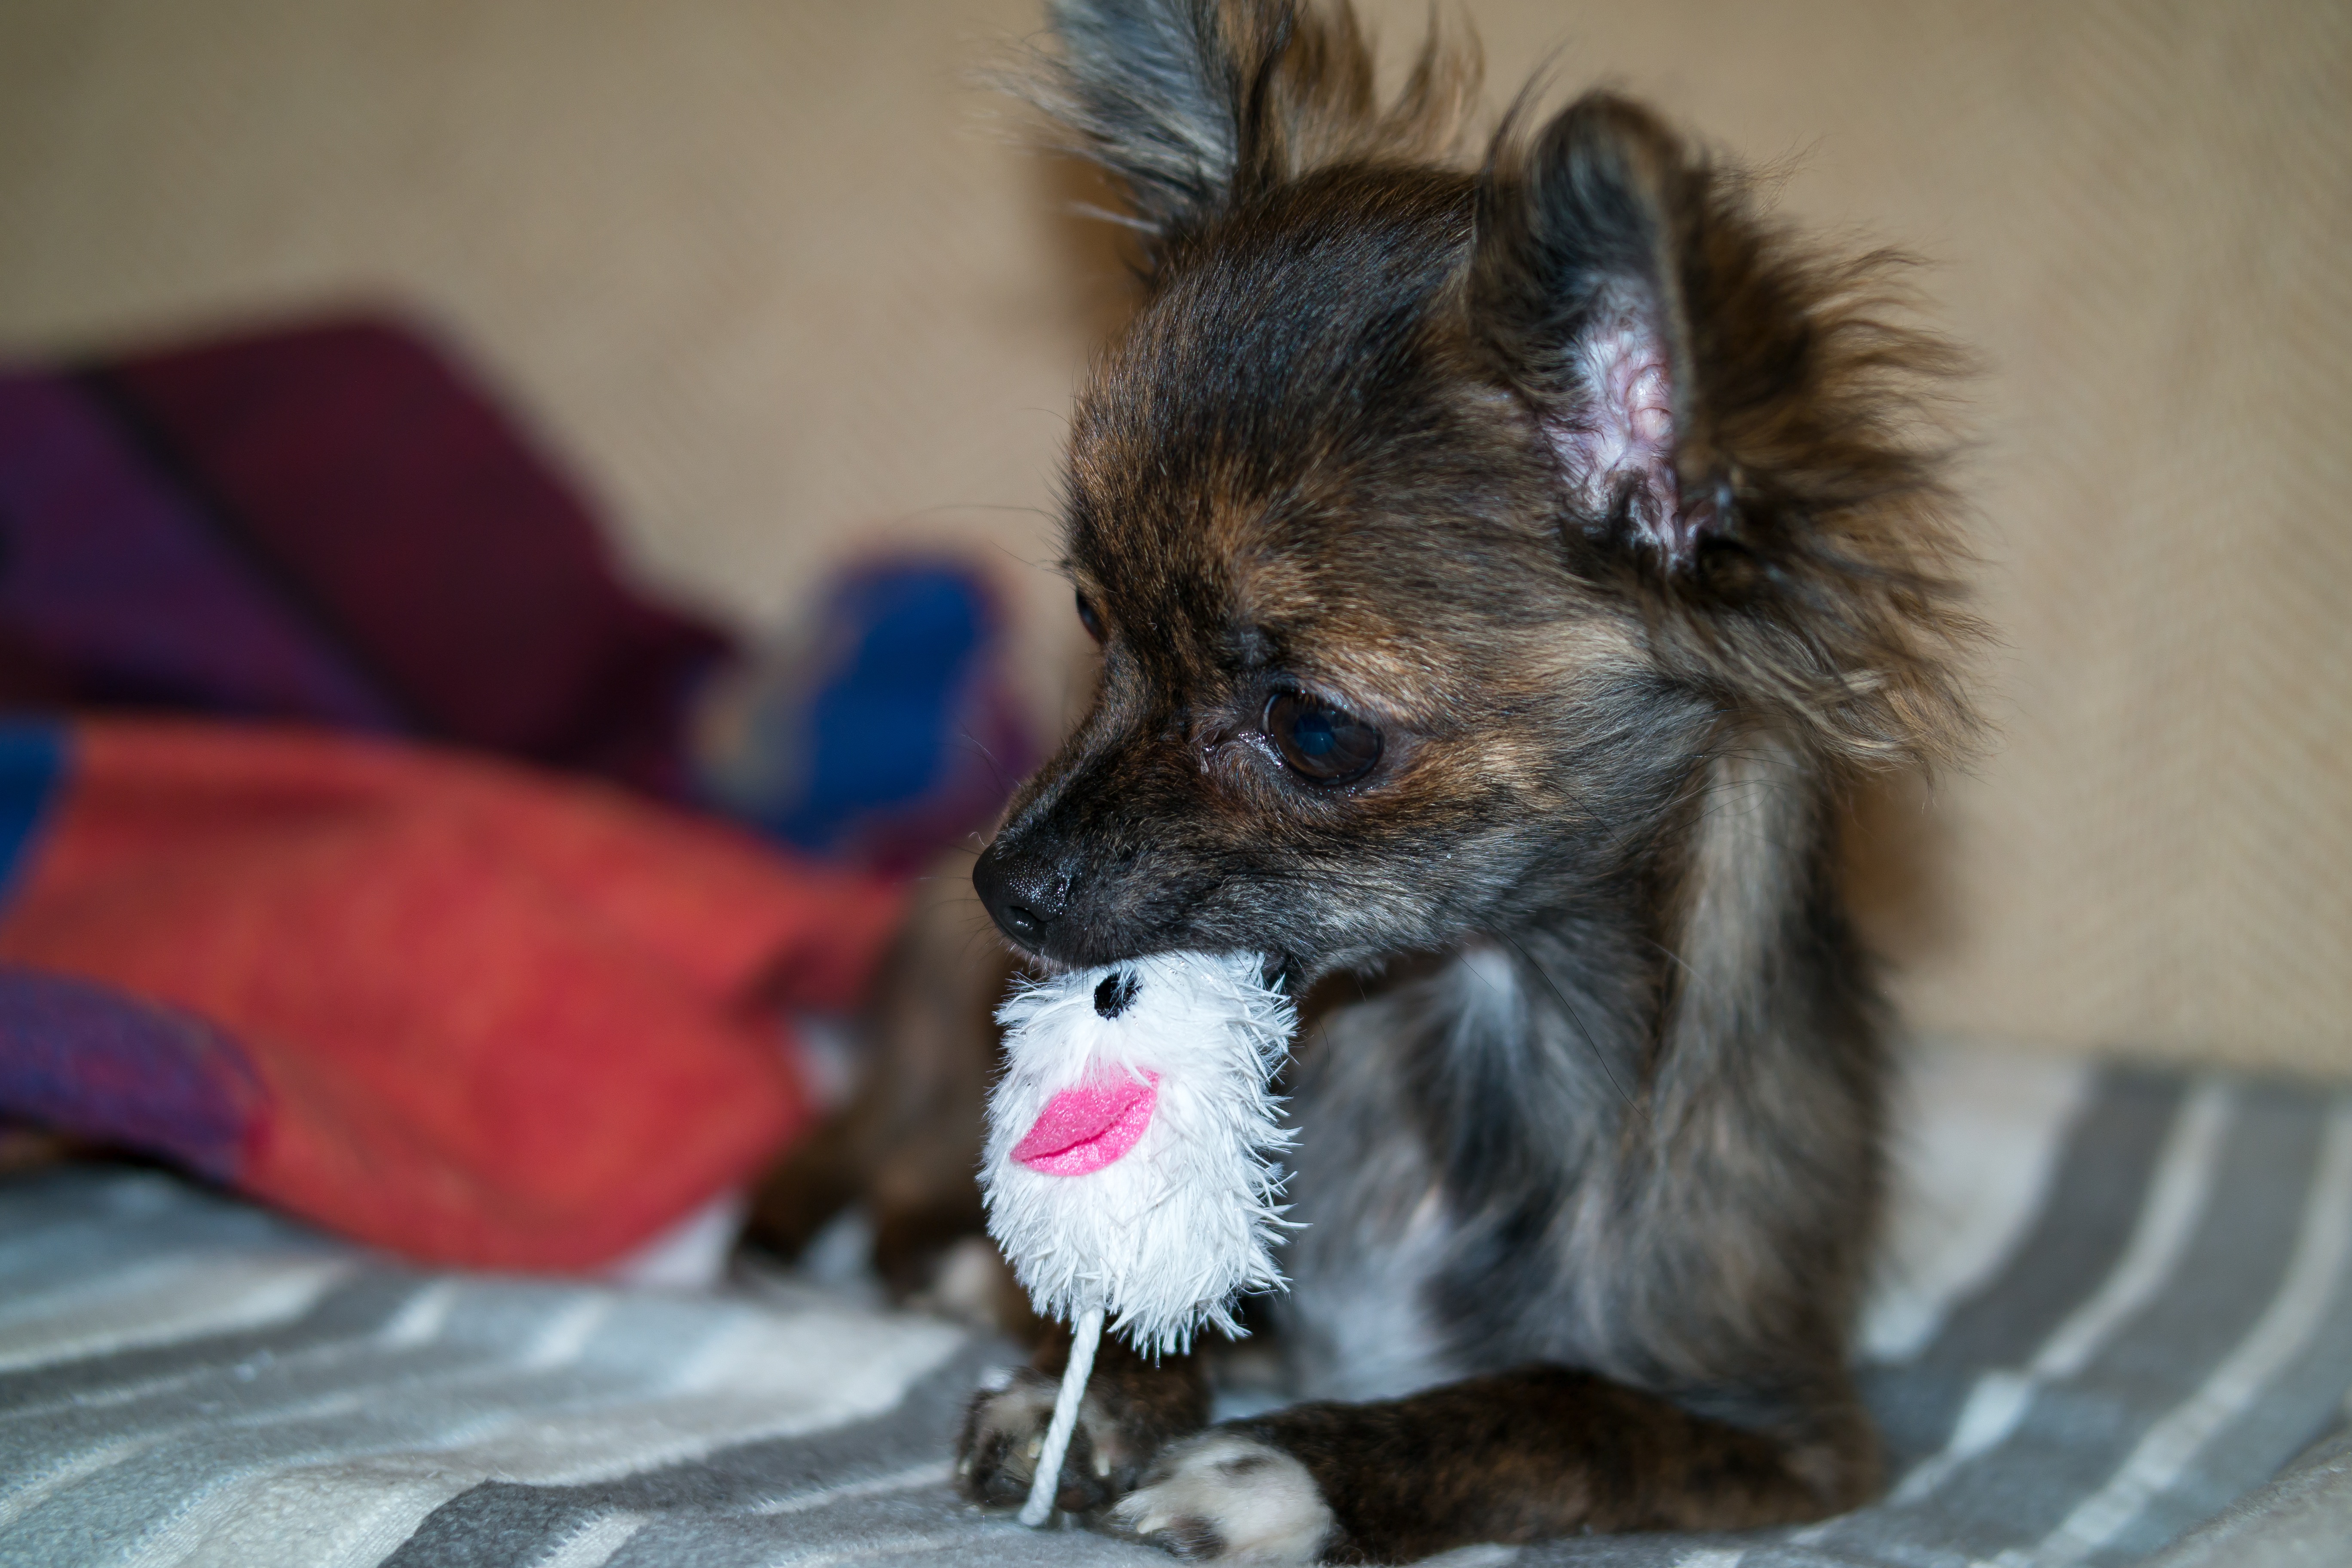
play, puppy, dog, cute, young, small, mammal, dog toy, baby, toys, vertebrate, chihuahua, young dog, small dog, chiwawa, dog like mammal, dog crossbreeds, morkie